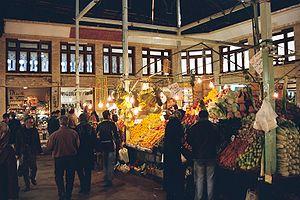
Tajrish est un quartier le long de l'extrémité Nord de Téhéran, la capitale de l'Iran.